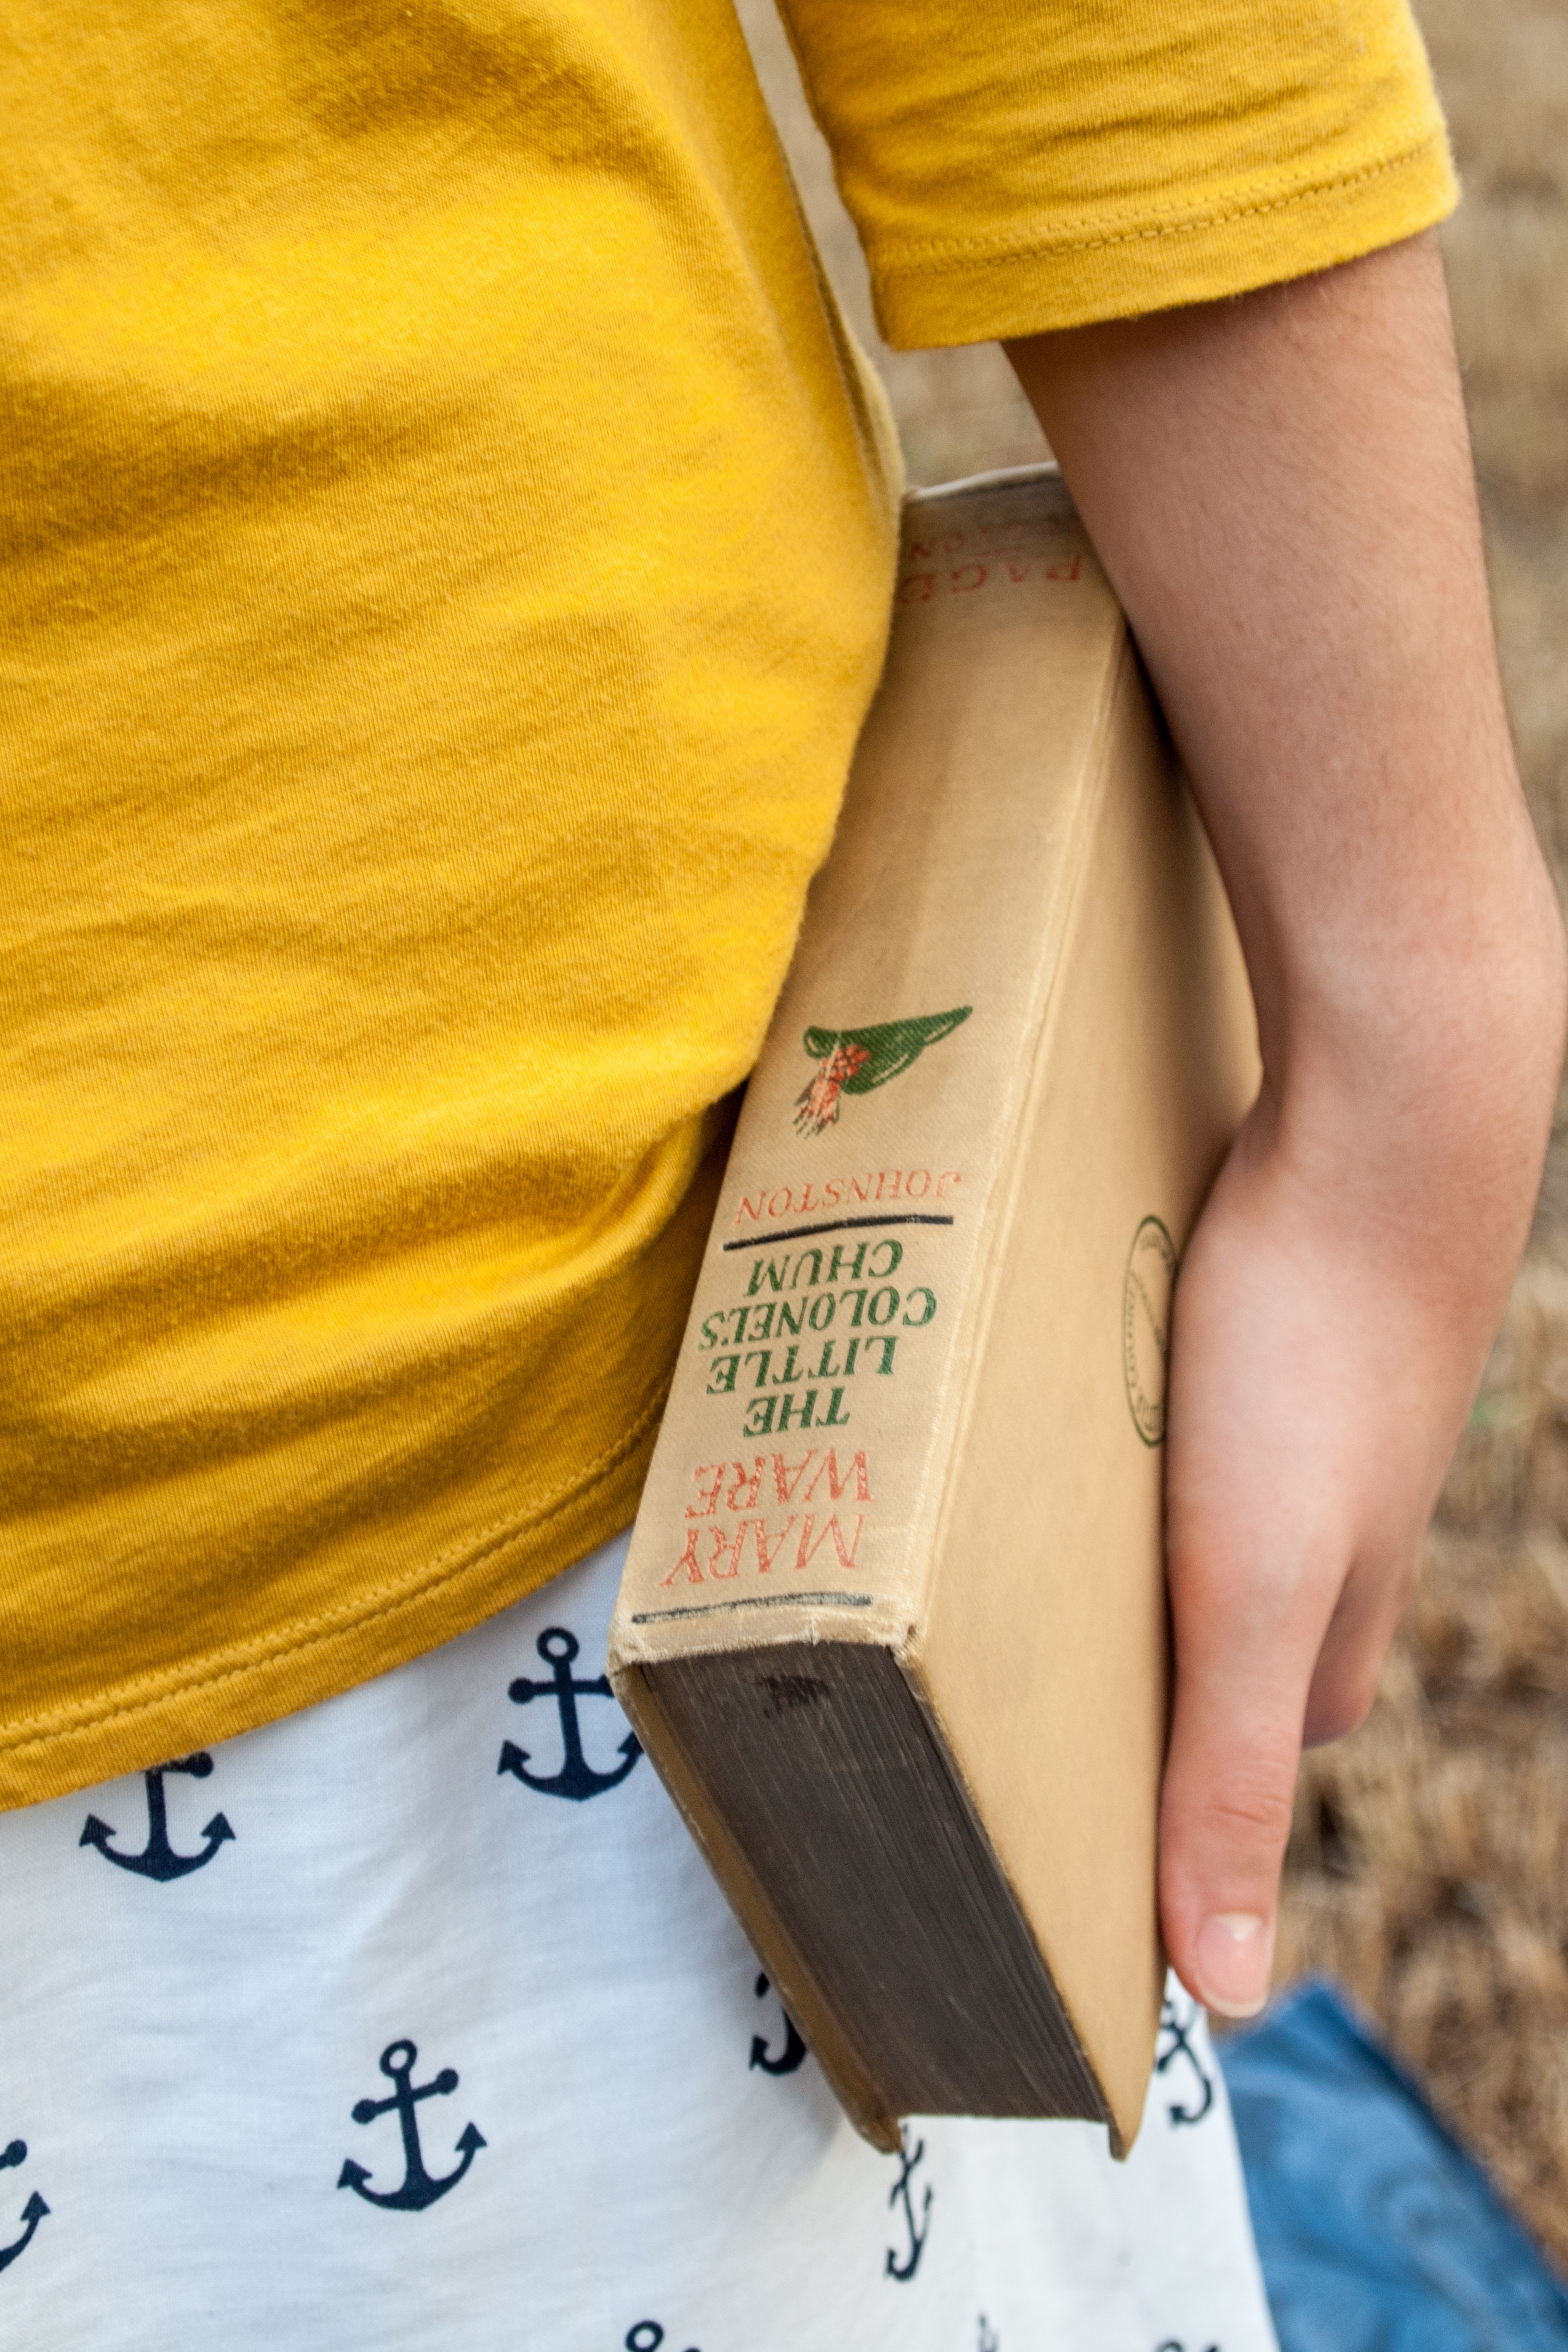
read, people, girl, reading, female, young, color, clothing, yellow, leisure, arm, material, old book, education, textile, fiction, literature, books, learning, hobby, knowledge, ideas, reading book